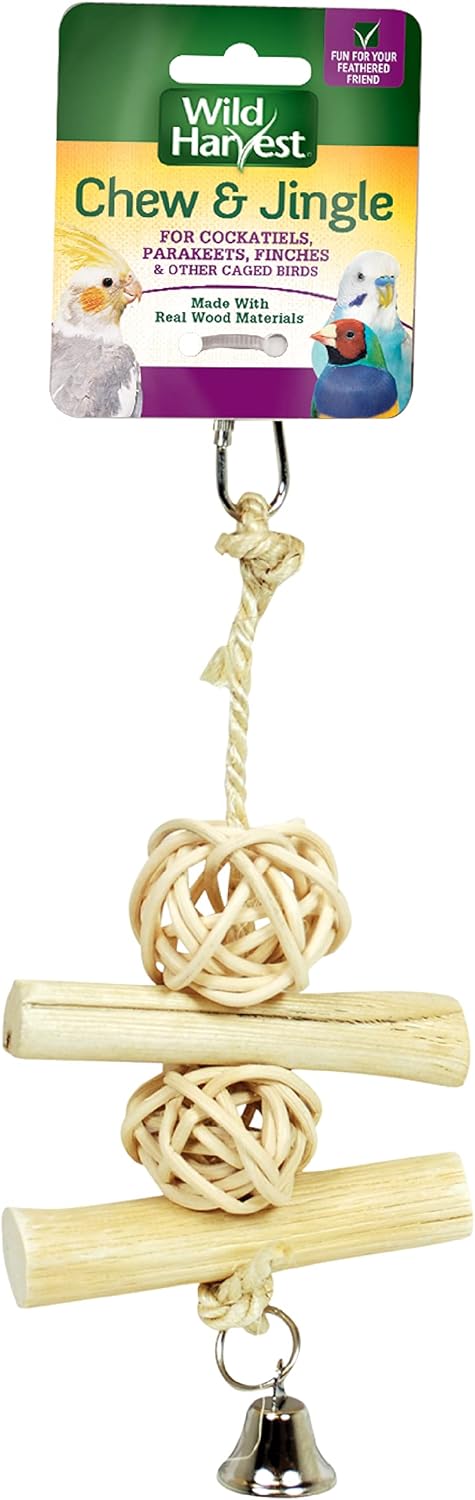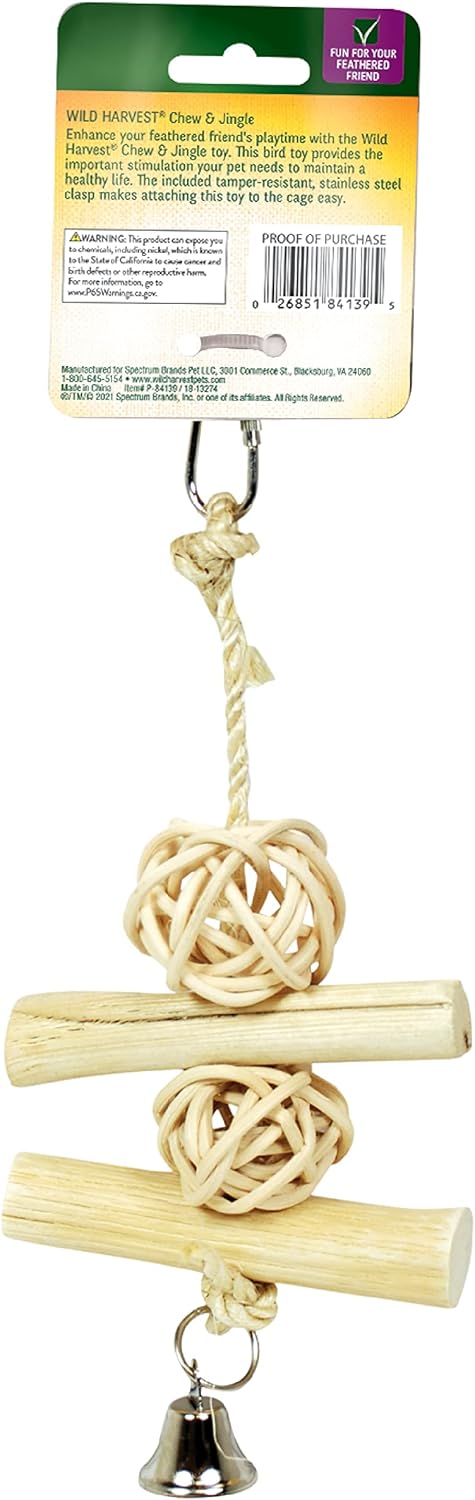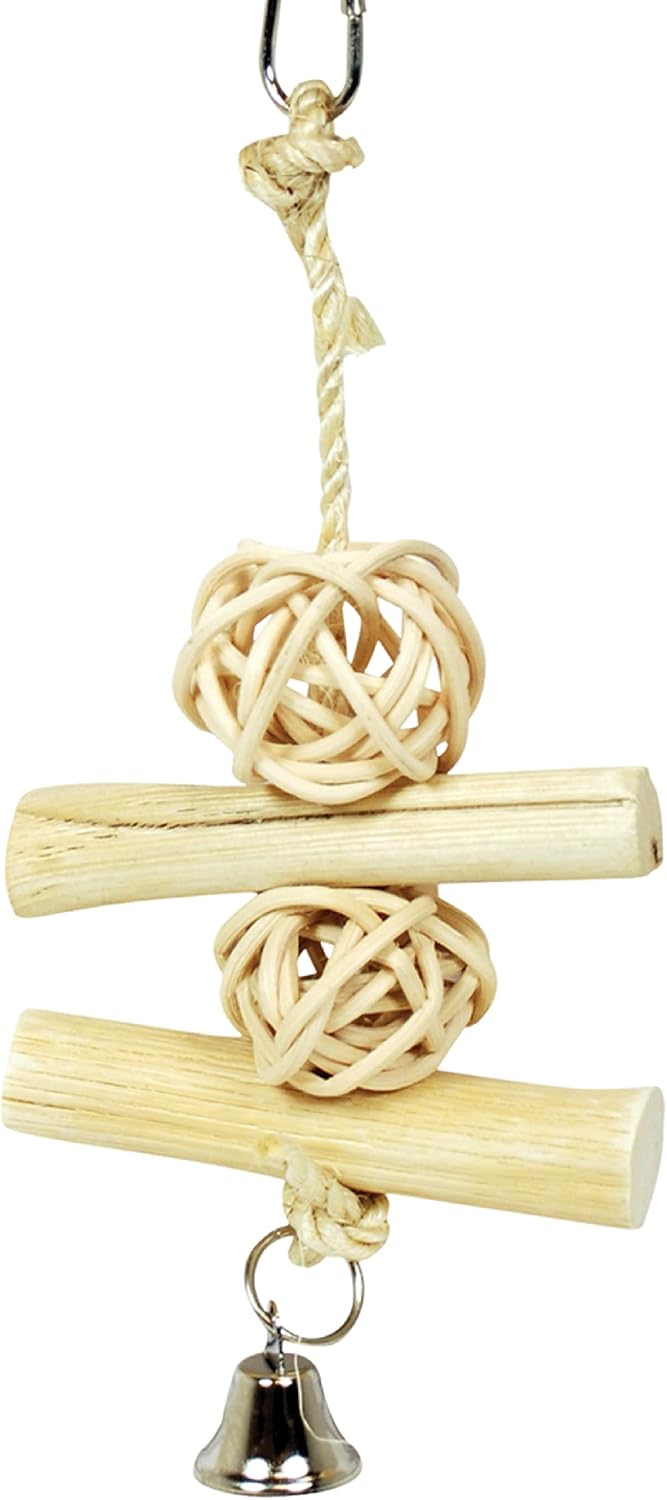
Wild Harvest Chew and Jingle for Cockatiels, Parakeets, Finches and Caged Birds, 1 Count, Toy Made with Real Wood Materials
Category: Pet Supplies
Wild Harvest bird and small animal products offer a full assortment of nutrition and interactive engagement products for your daily bird and small animal needs. We’re committed to providing your birds and small pets with a complete diet containing the vitamins, minerals and nutrients they need for a happy, healthy life. Cockatiels, parakeets, finches and other pet birds are naturally curious and playful. They are always looking for new ways of interacting with you and the world around them. Wild Harvest Natural Toy is designed for small and medium-sized birds. It’s the perfect cage accessory to provide hours of play time for your feathered friend. This toy is made with natural materials your birds can chew plus a small bell they’ll delight in ringing. Wild Harvest Natural Toy will provide the daily physical and mental stimulation all caged birds need. It attaches easily to any cage – your pet bird will have fun playing while you have fun watching! Keep pet birds entertained by periodically changing their toys. Keep a box of toys for your bird so you can switch up which ones are in his or her cage and play area every couple of weeks. This will help keep things fresh and mentally stimulating.
Features: FUN FOR YOUR FEATHERED FRIEND: Enhance your feathered friend’s playtime with Wild Harvest Chew and Jingle bird toy! | CAGE TOY: Made with real wood materials, this bird toy provides the important stimulation your pet needs to maintain a healthy life. | FOR CAGED BIRDS: Ideal for cockatiels, parakeets, finches and other caged birds. | EASY ATTACHMENT TO CAGE: The included stainless-steel clasp makes attaching this toy to the cage easy. | WILD HARVEST BRAND: Offers a full range of nutrition and interactive products that promote a healthy, happy life for your pet.